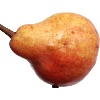
Label: Pear Red 1